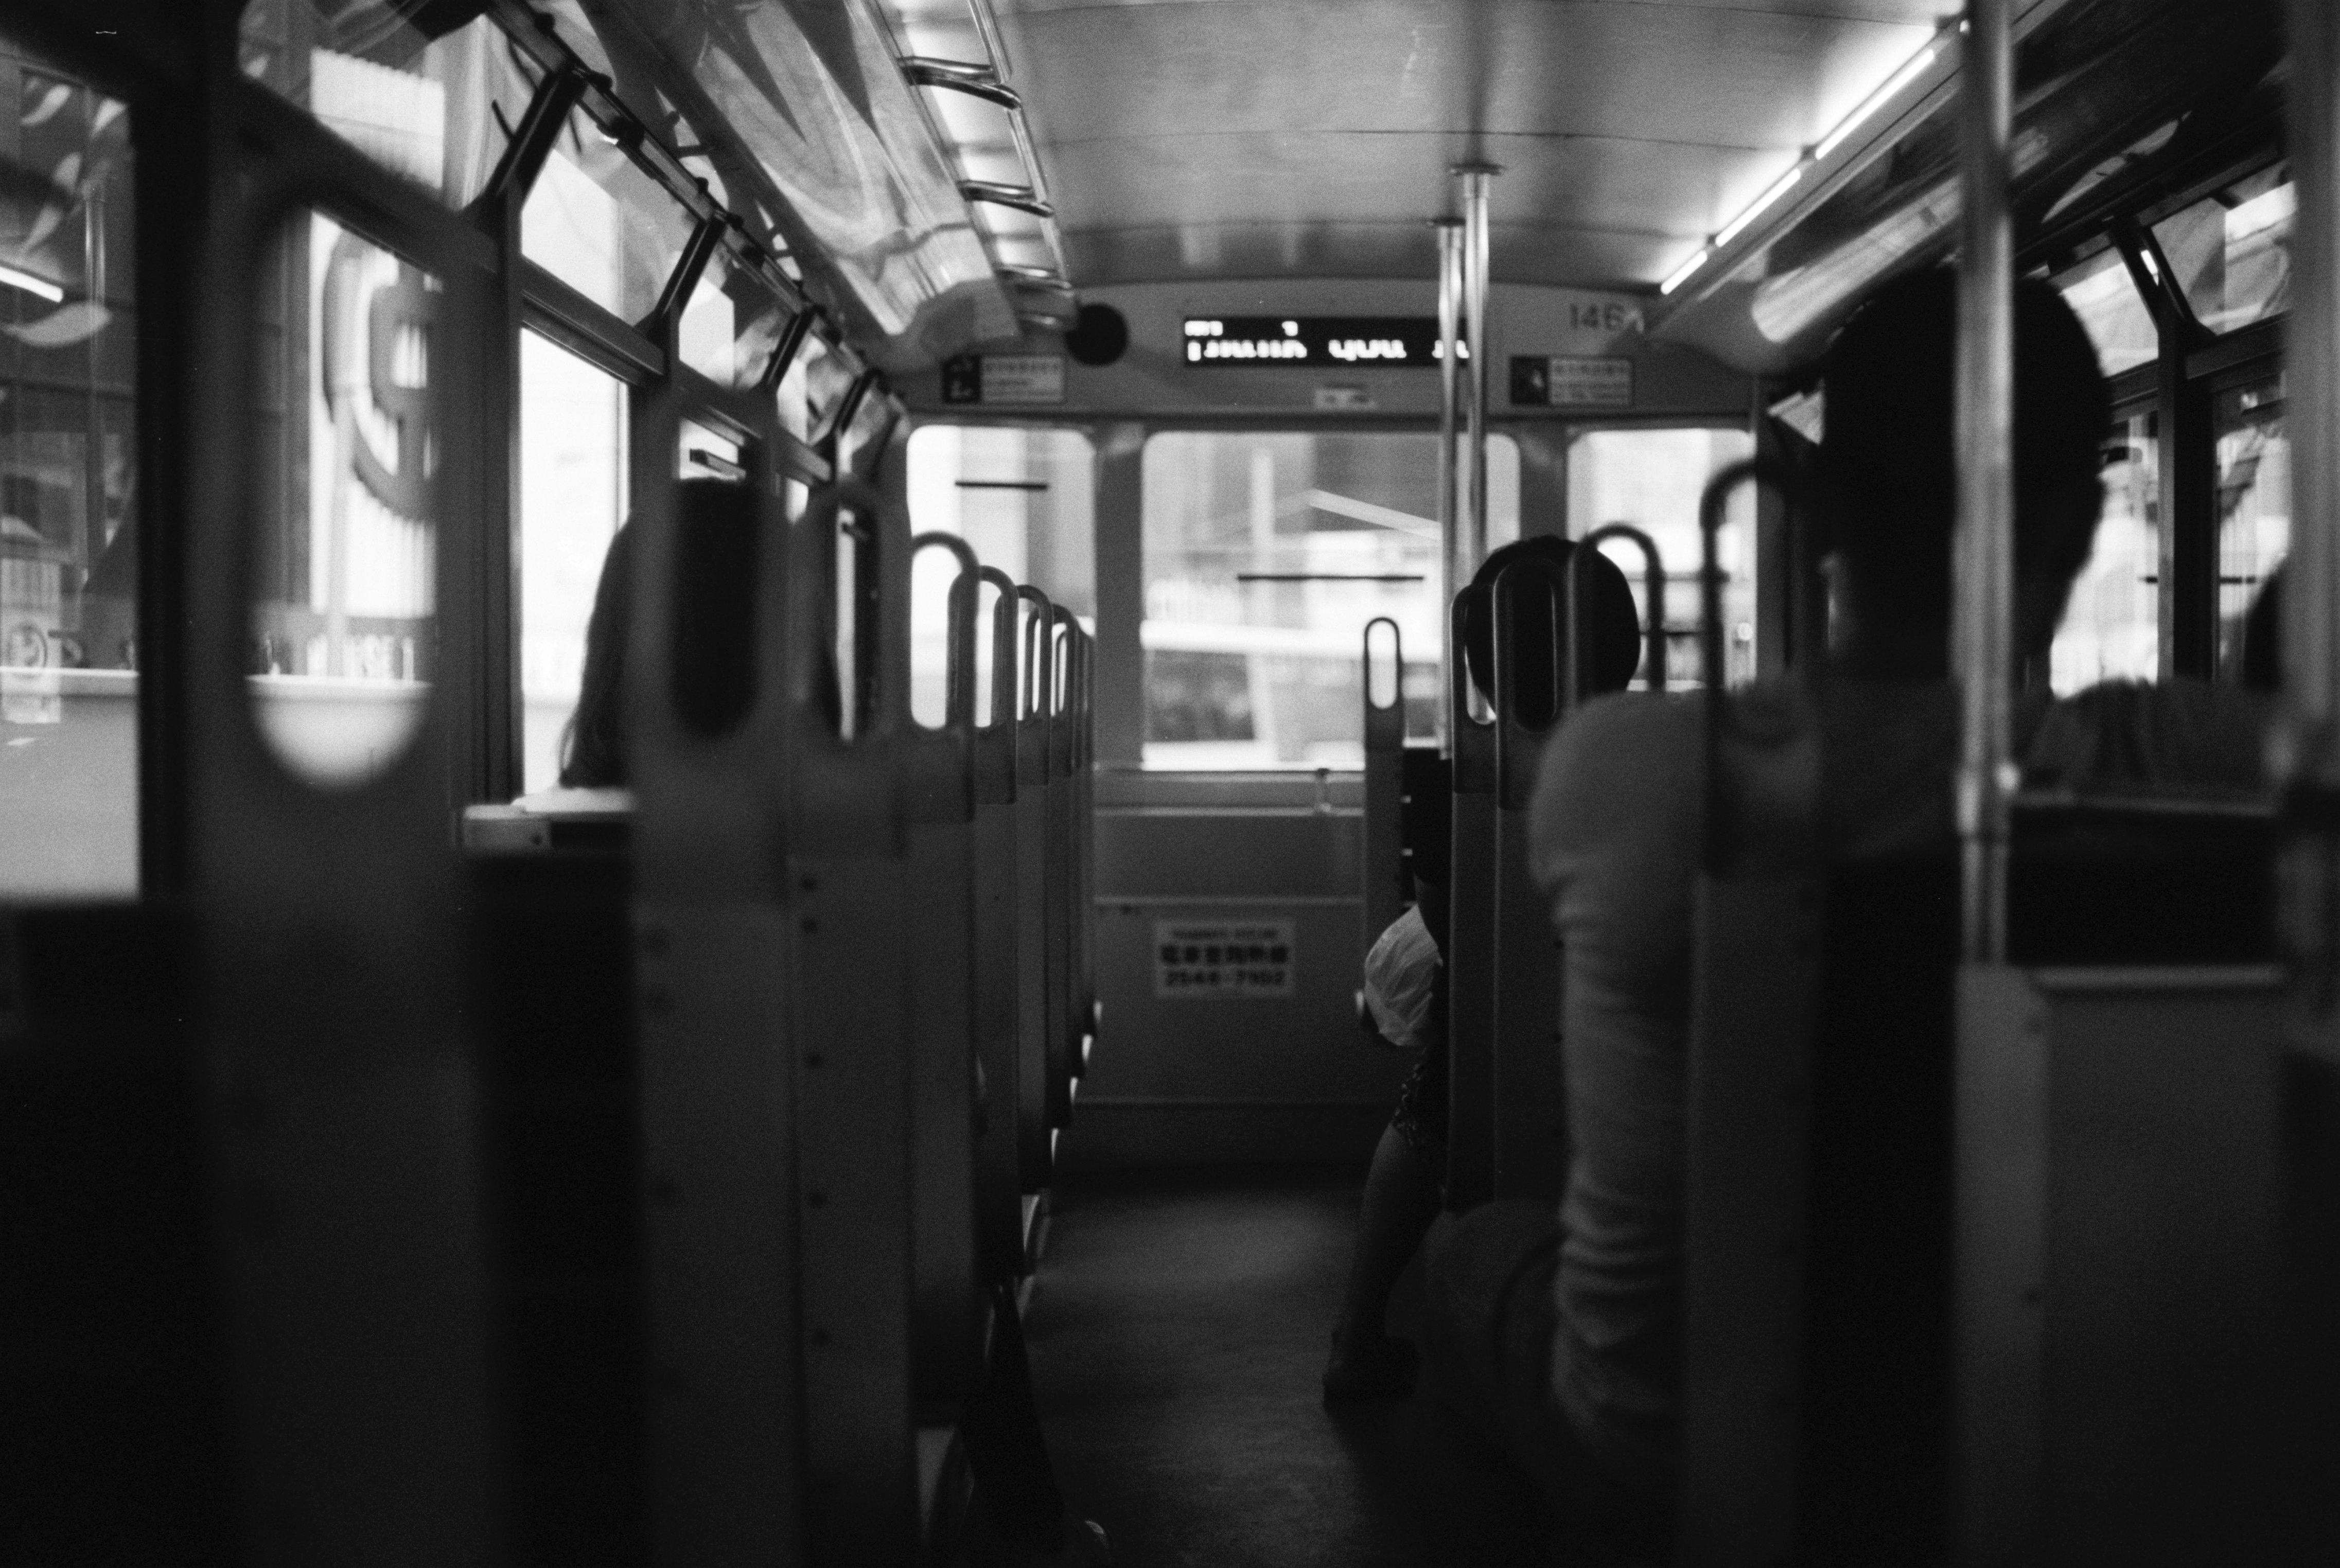
black and white, transport, vehicle, sitting, black, monochrome, public transport, bus, seated, passenger, monochrome photography, rapid transit